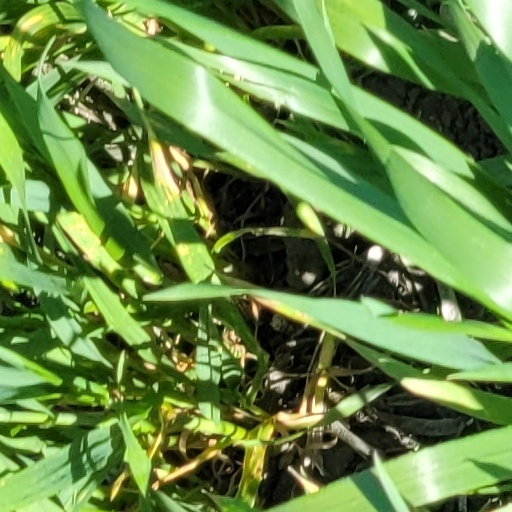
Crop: wheat